2008 Seattle Seahawks season

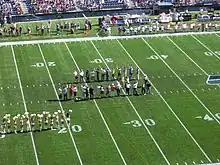
Seahawks alumni before the home opener

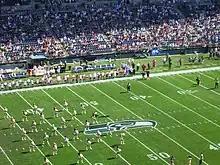
Sea Gals cheerleaders perform before the game

Hoping to rebound from their road loss to the Bills, the Seahawks played their Week 2 home opener their NFC West foe, the San Francisco 49ers. In the first quarter, the Seahawks running back Julius Jones got a 27-yard touchdown run, along with defensive tackle Craig Terrill returning a fumble 10 yards for a touchdown. The 49ers would reply with kicker Joe Nedney getting a 26-yard field goal. In the second quarter, Nedney gave San Francisco a 28-yard field goal. Seattle responded with kicker Olindo Mare getting a 51-yard field goal. The 49ers would hack away at the lead as quarterback J. T. O'Sullivan completed a 3-yard touchdown pass to wide receiver Bryant Johnson, yet the Seahawks closed out the half with Mare's 38-yard field goal.